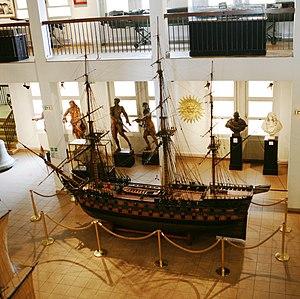
Le Duquesne est un navire de guerre français en service de 1788 à 1803, puis britannique sous le nom d'HMS Duquesne de 1803 à 1805. C'est un vaisseau de 74 canons de la classe Téméraire, baptisé en l'honneur de l'amiral Abraham Duquesne.